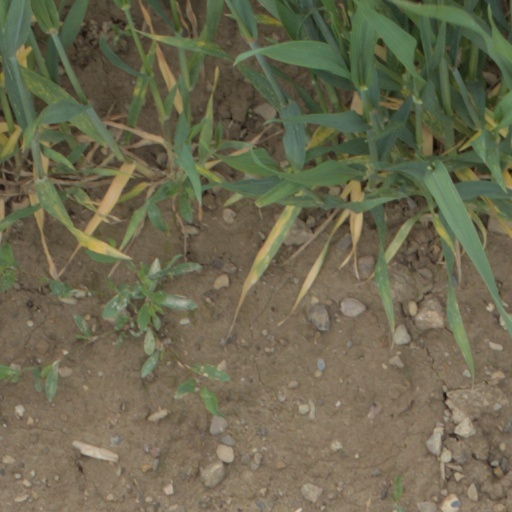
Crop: wheat